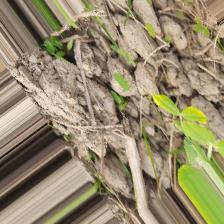
Label: Ascochyta blight